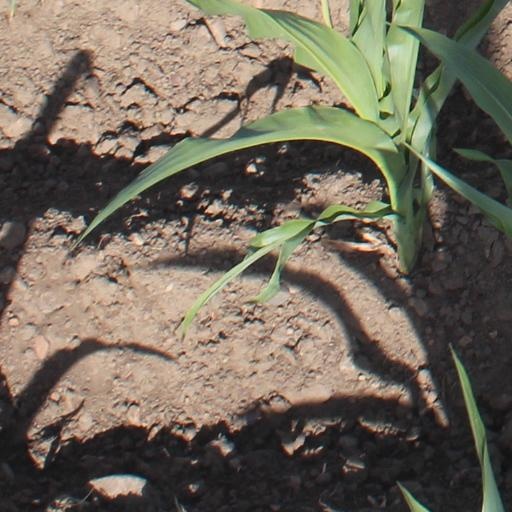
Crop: maize; corn